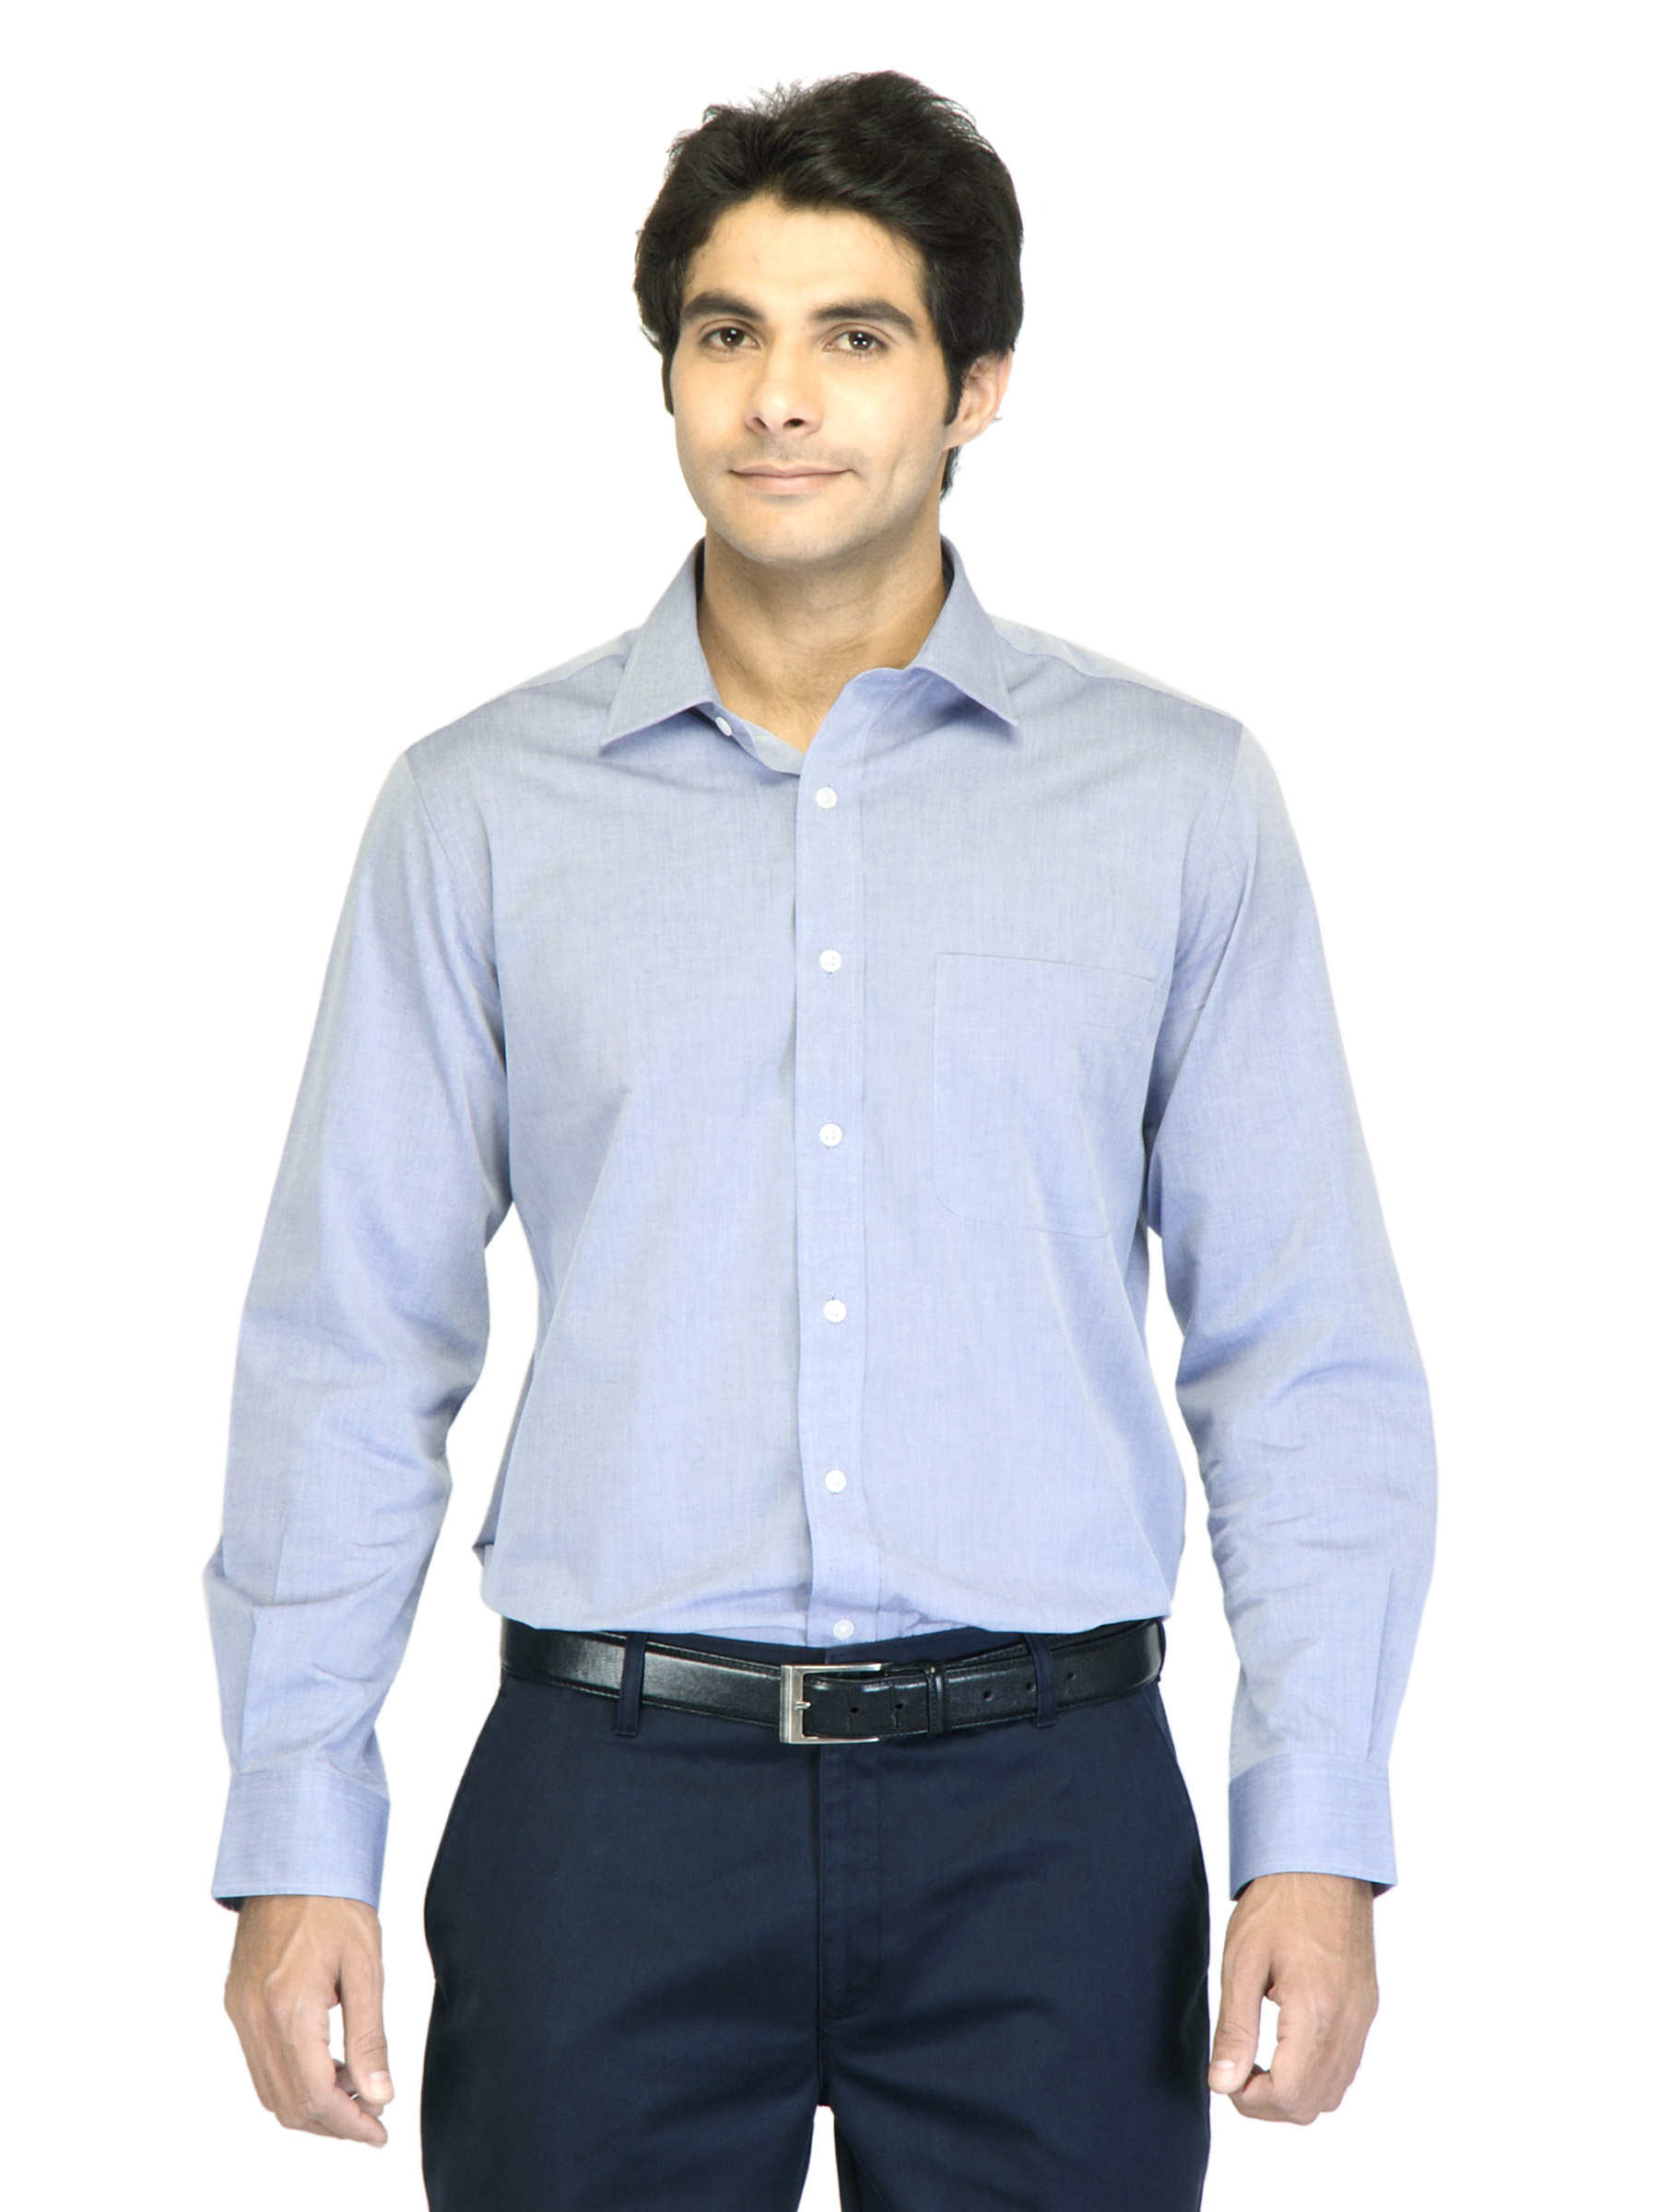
Arrow Men Blue Shirt
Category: Apparel / Topwear / Shirts
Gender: Men
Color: Blue
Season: Summer 2013
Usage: Formal